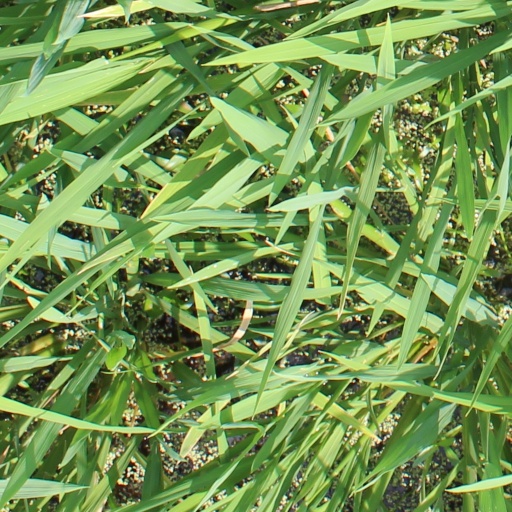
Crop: rice